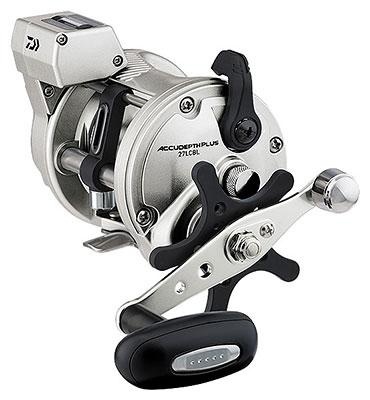
Daiwa Accudepth Plus B Line Counter Trolling Reel
Daiwa Accudepth Plus B Line Counter Trolling Reel Measures line out in feet making setting trolling patterns a snap. Once you’ve hooked up, you can repeatedly drop right back into the strike zone without guessing. FEATURES: Left Handed models available Direct-drive counter measures in feet One-piece composite frame Machine-cut brass gears Auto-engage clutch Ball bearing drive Smooth Teflon® impregnated felt drag Spool click.
Brand: Daiwa
Category: Sporting Goods > Outdoor Recreation > Fishing > Fishing Reels > Trolling Fishing Reels